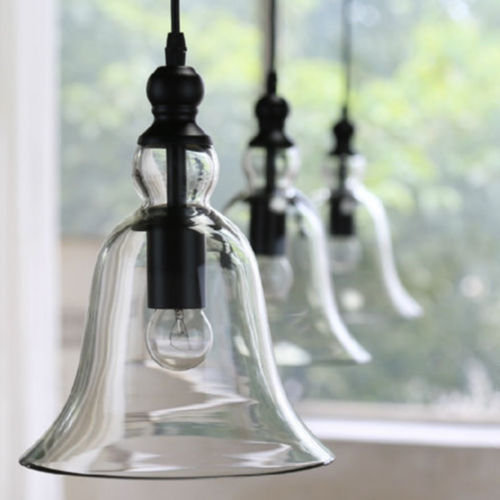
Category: lamp